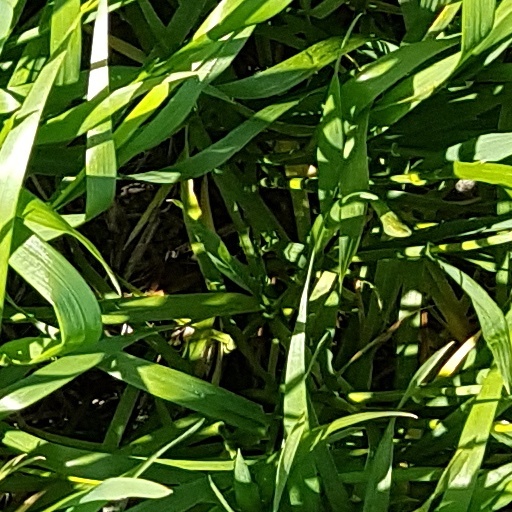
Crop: wheat